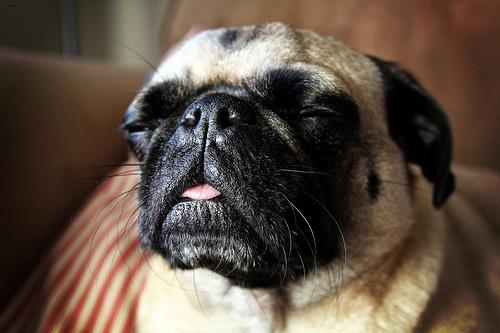
Breed: pug